Berne Convention Implementation Act of 1988

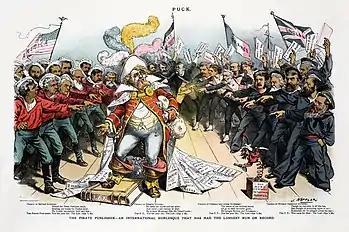

H. Sandison writes: "The roots of American isolationism are from the 1790 Copyright Act which protected books only if their authors were citizens or residents of the United States". Ringer observed that this meant U.S. publishers could pirate the works of English authors like Charles Dickens and publish them cheaper in the new nation than U.S. authors could be published. This hurt the market for American books for 100 years and was only partly remedied in 1891, when the United States passed a limited international copyright law. Although the United States was not alone in denying copyright protection to nonresident foreigners, by waiting until 1988 to join the Berne Convention, the United States was one of the last industrial countries, having been "the only non-Unionist Western country", to join.